Simeon Dyankov

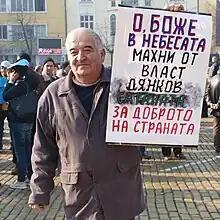
A Bulgarian citizen on strike in February 2013 holding a sign "Simeon Djankov is Satan"

In February 2025 he was nominated to chair the Fiscal Council, responsible for the stability of public finances in Bulgaria.